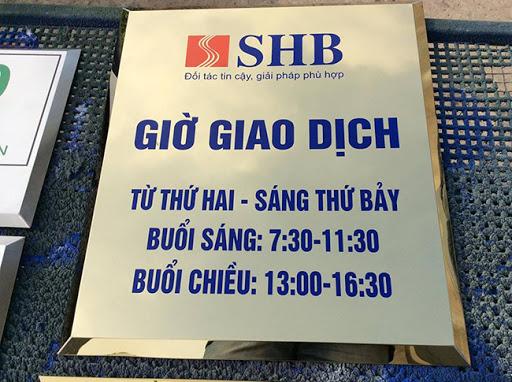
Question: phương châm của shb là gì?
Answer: phương châm của shb là đối tác tin cậy, giải pháp phù hợp